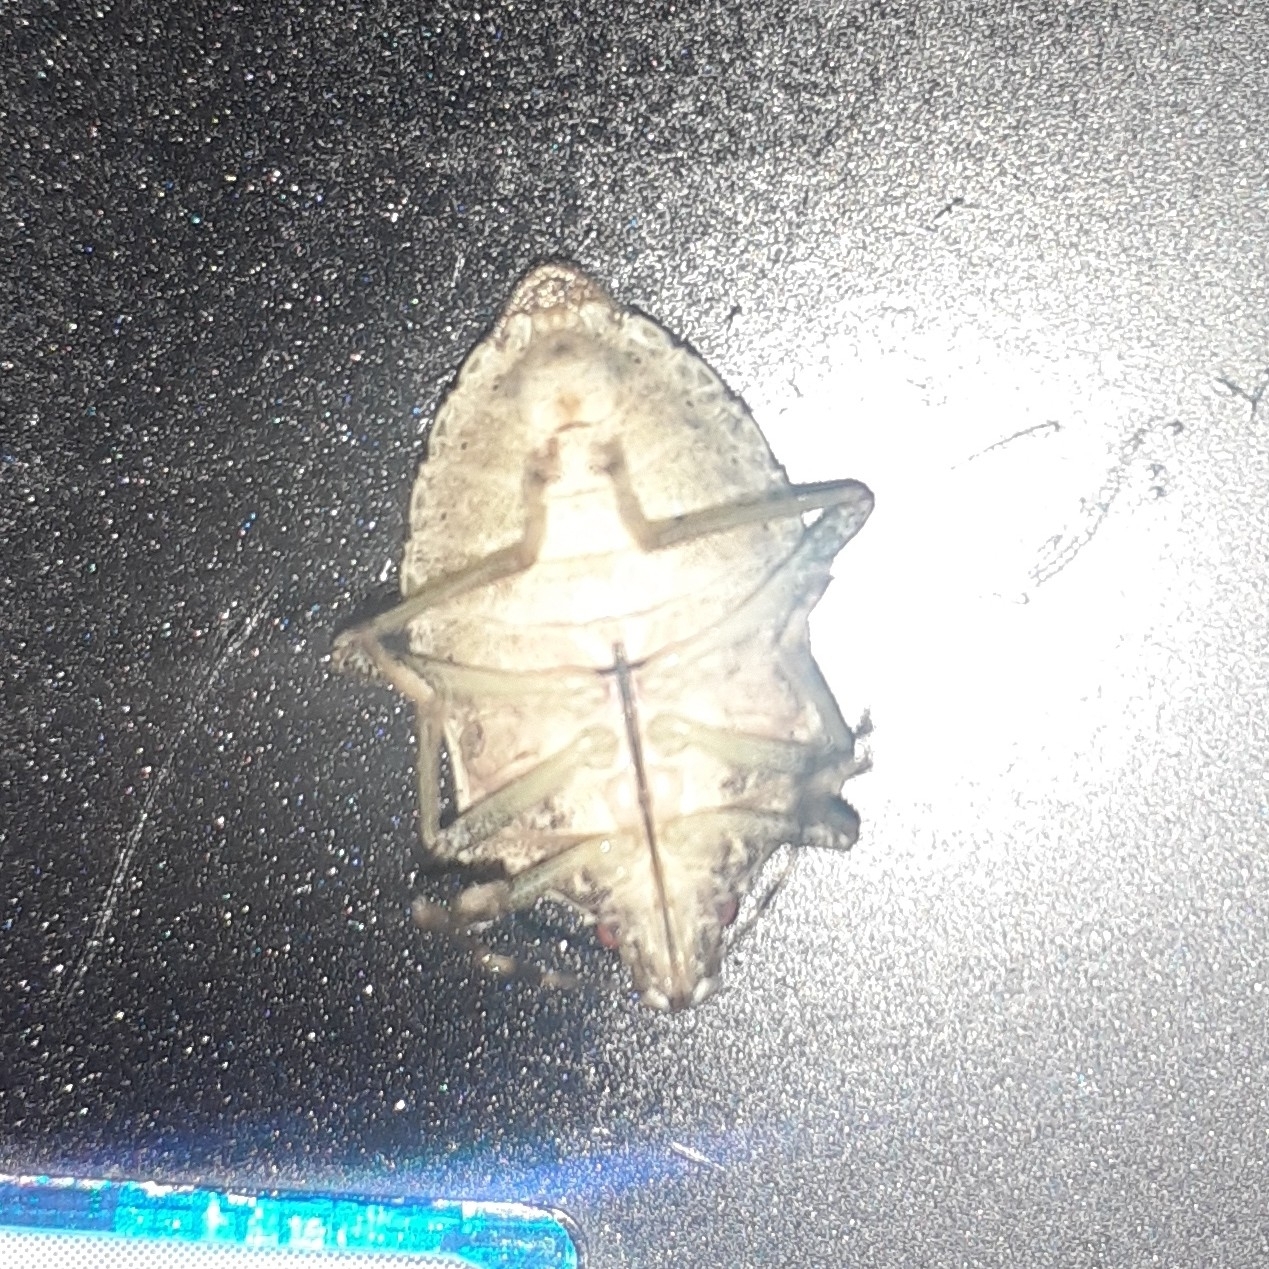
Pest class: stink_bug